Glycogen storage disease type IX

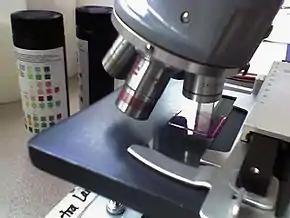
Histological study (Microscope with stained slide)

There are two types of this inherited condition, "glycogen storage disease IXa1" and "glycogen storage disease IXa2" that affect the liver of an individual. Mutations in PHKA2 have been seen in individuals with glycogen storage disease IXa2.